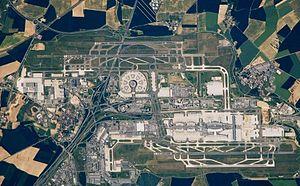
L'aéroport de Paris-Charles-de-Gaulle, communément appelé « aéroport de Roissy-Charles-de-Gaulle » ou « aéroport de Roissy », est un aéroport international situé à Roissy-en-France, 23 km au nord-est de Paris. Il est le premier aéroport en France par son importance, la deuxième plus importante plate-forme de correspondance aéroportuaire d'Europe et le dixième aéroport mondial en 2018 pour le trafic passagers avec 72,2 millions de passagers.